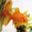
Label: aquarium_fish